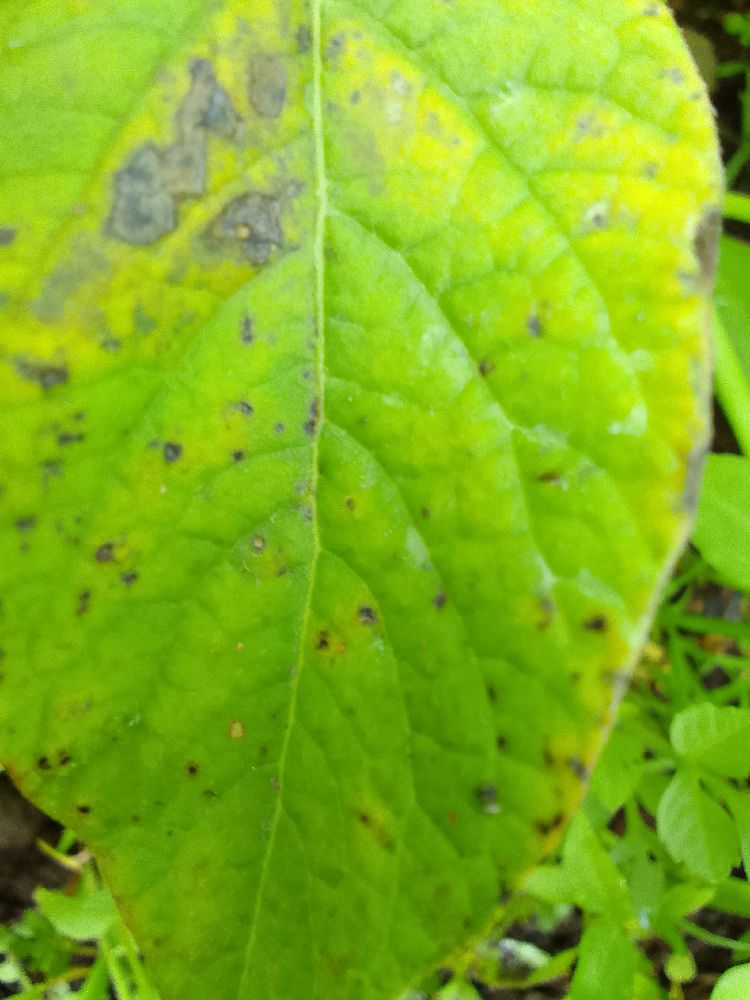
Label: Early blight